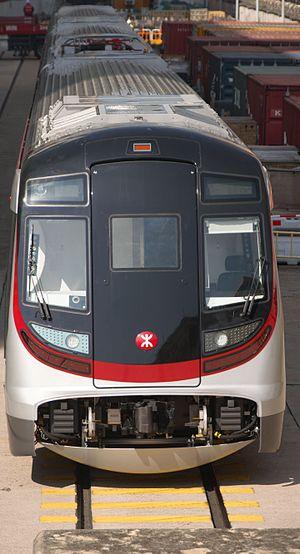
Une sortie de secours, ou issue de secours, est une sortie ménagée dans une pièce, un bâtiment ou un moyen de transport pour permettre une évacuation rapide des lieux par les personnes en cas de sinistre.